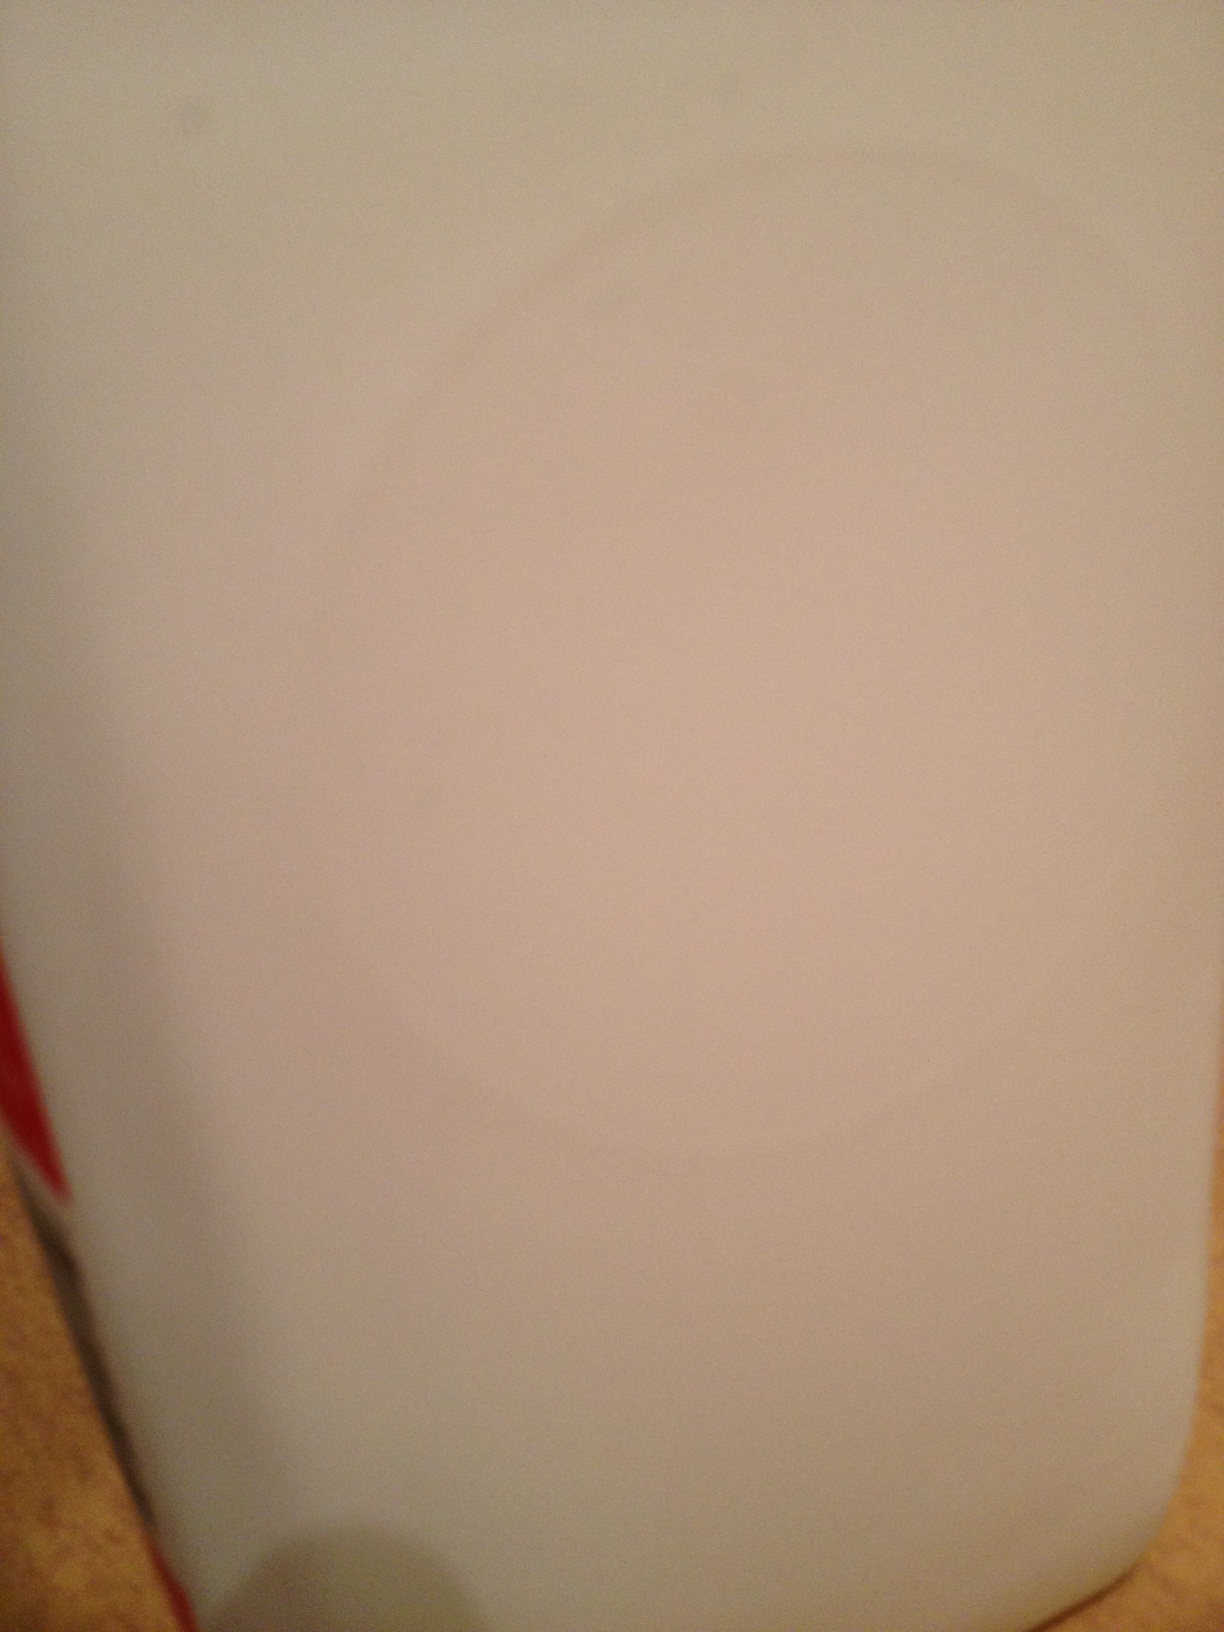Question: Can you see the expiration date?
Answer: no